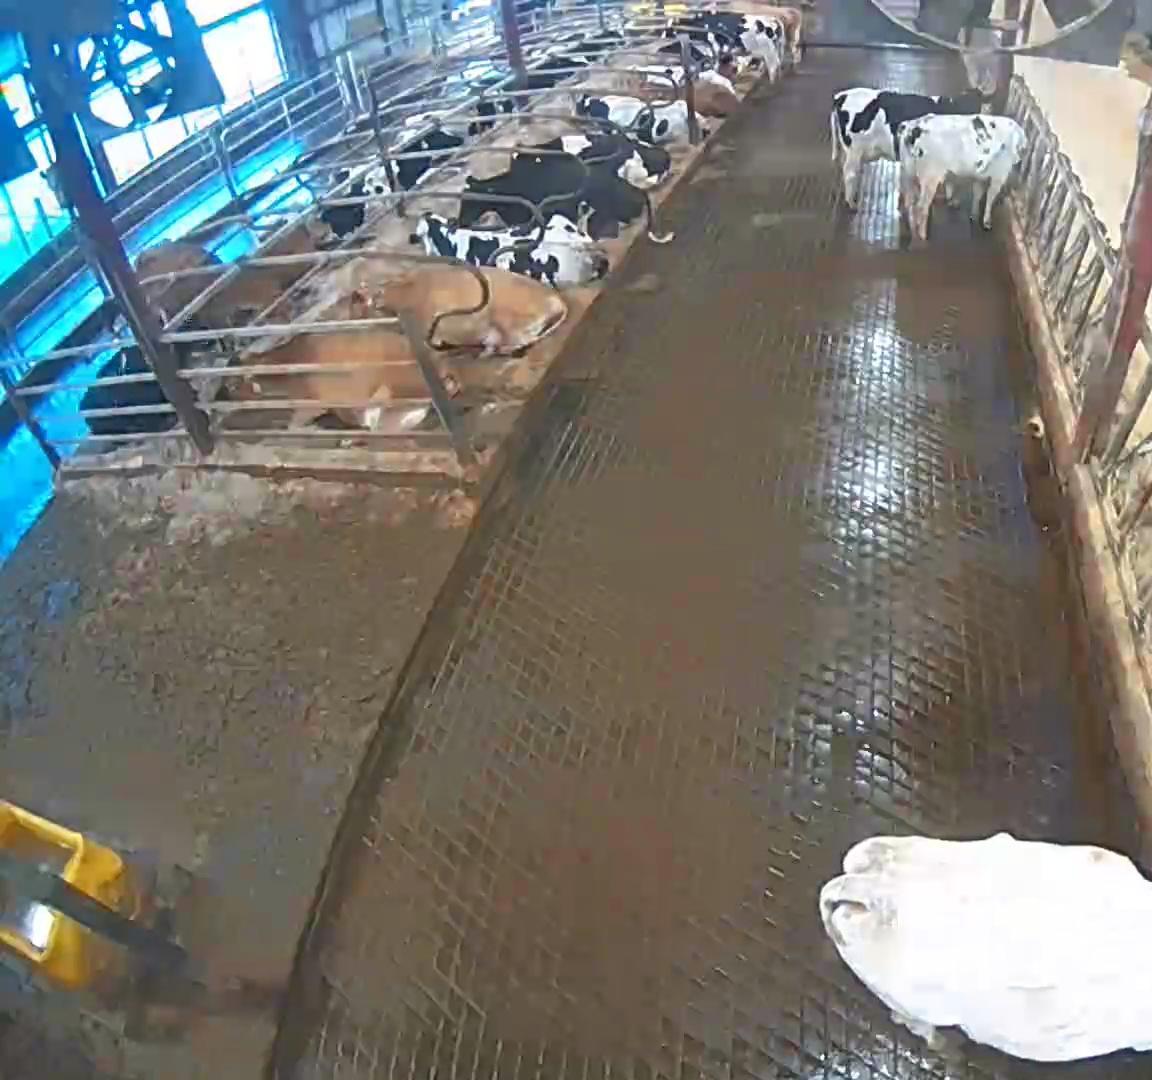
Number of cows: 14